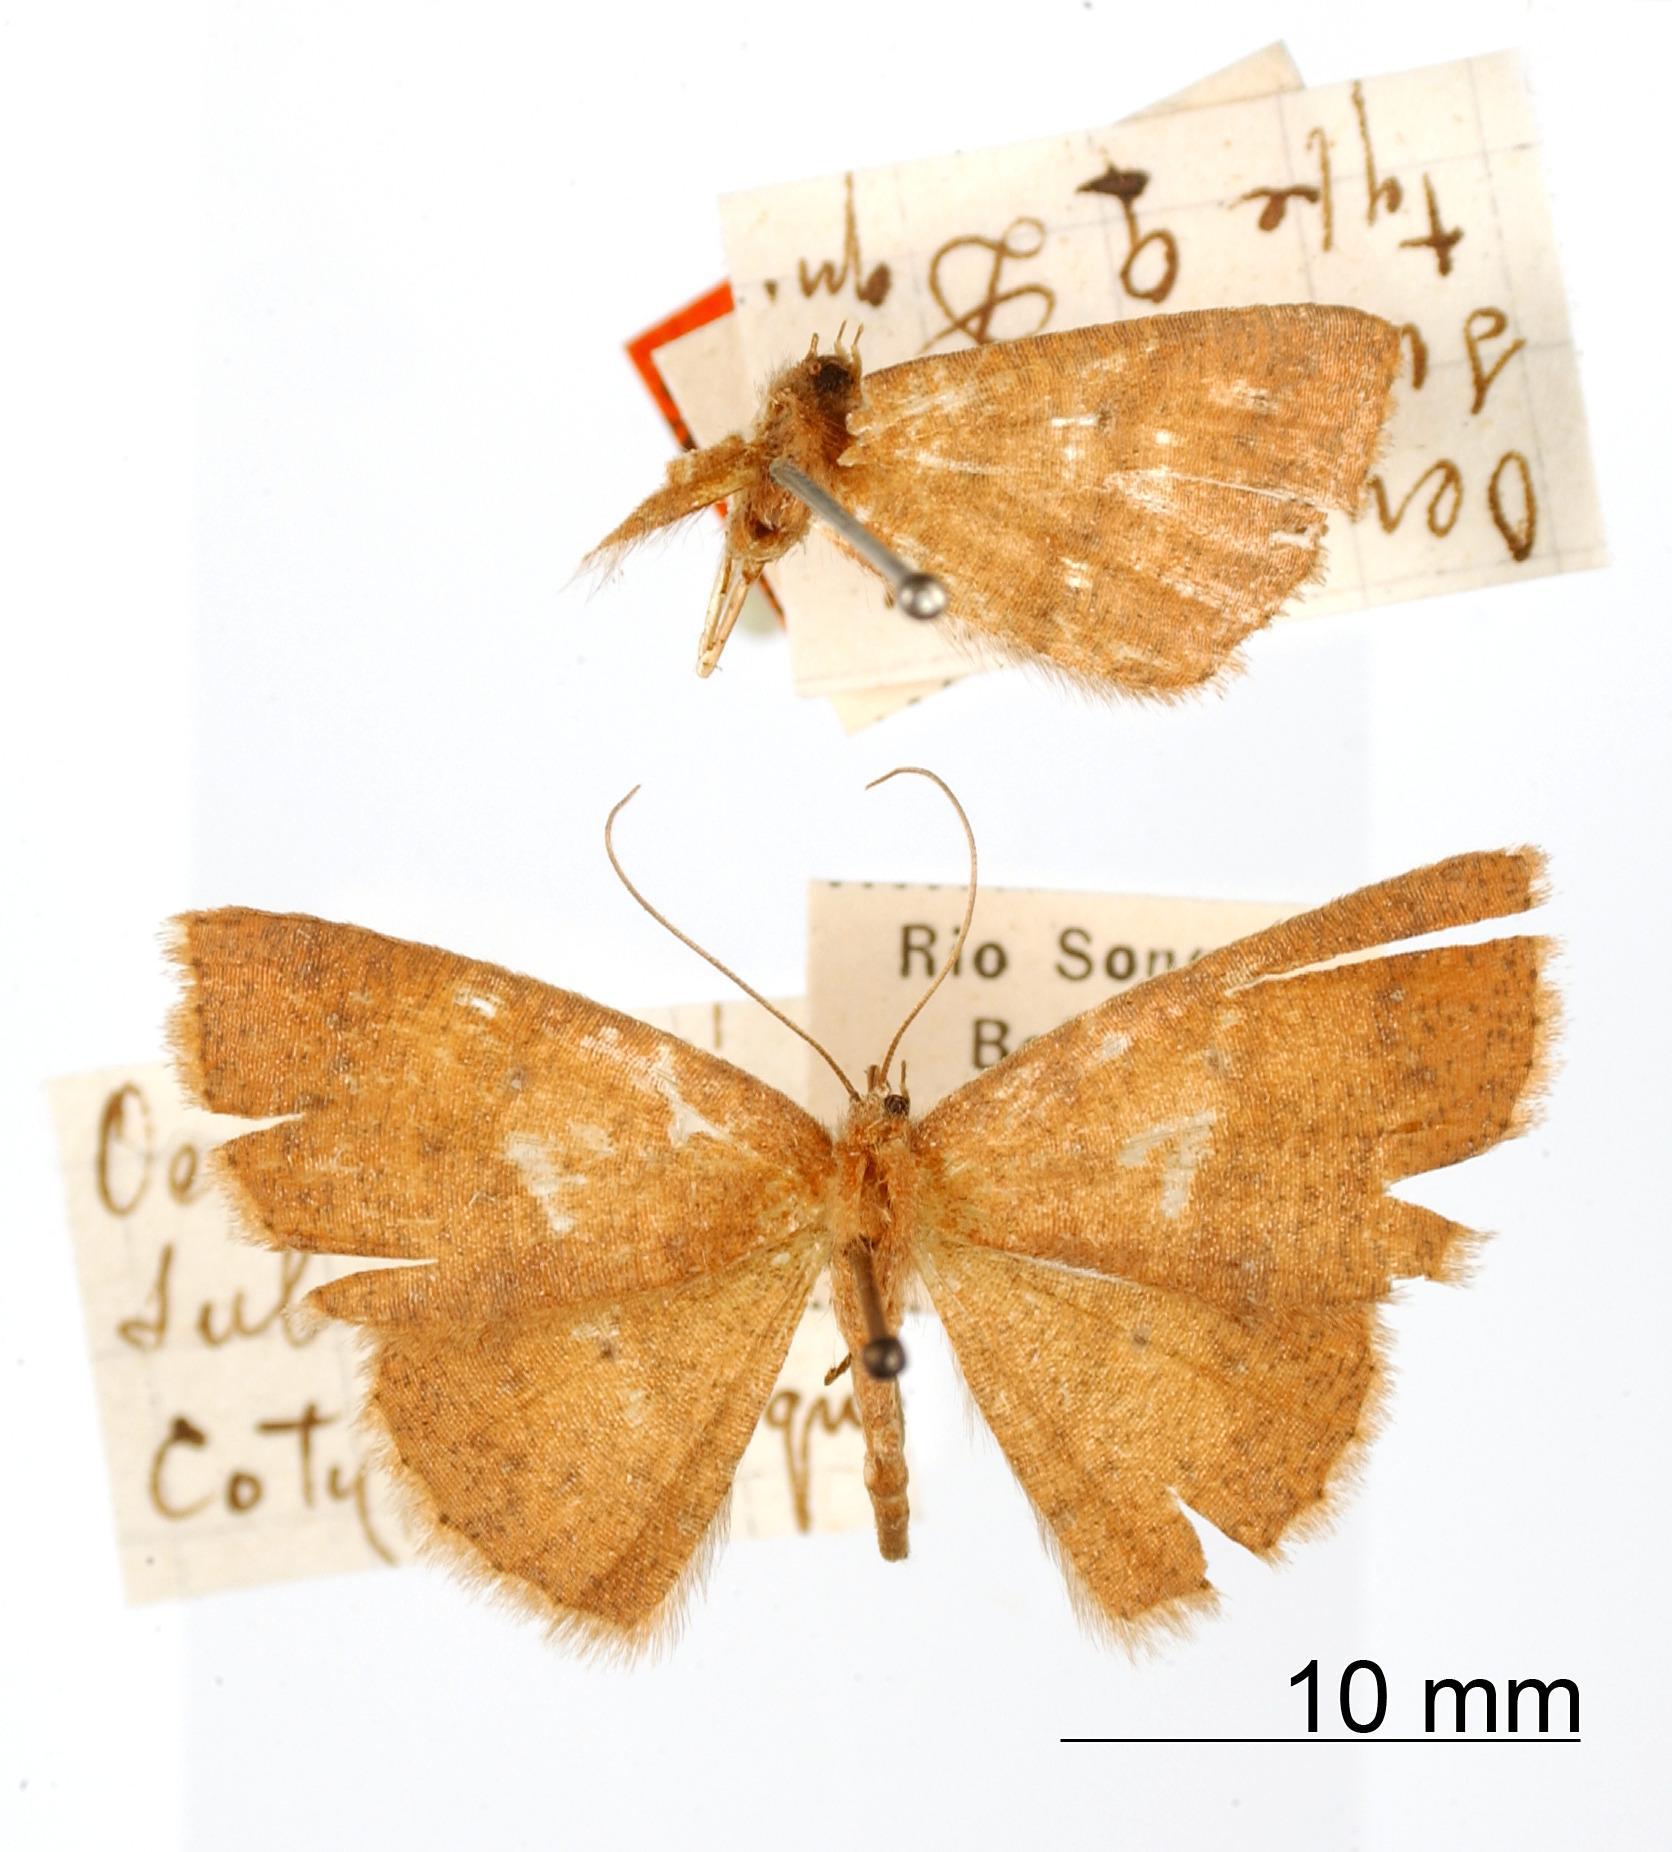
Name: Oenothalia submixta
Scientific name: Oenothalia submixta Dognin, 1924
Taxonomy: Animalia, Arthropoda, Insecta, Lepidoptera, Geometridae, Ennominae
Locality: Rio Songo, Bolivia